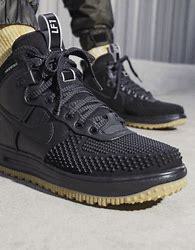
Brand: Nike
Model: Lunar Force 1 Duckboot